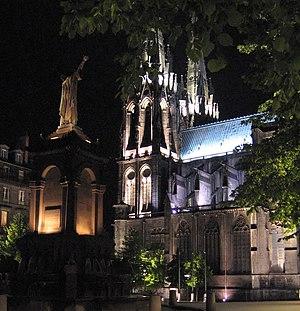
Clermont-Ferrand est une ville située dans le centre de la France, dans la région Auvergne-Rhône-Alpes. Elle est le chef-lieu du département du Puy-de-Dôme et la capitale historique de l'Auvergne. Ses habitants s’appellent les Clermontois.